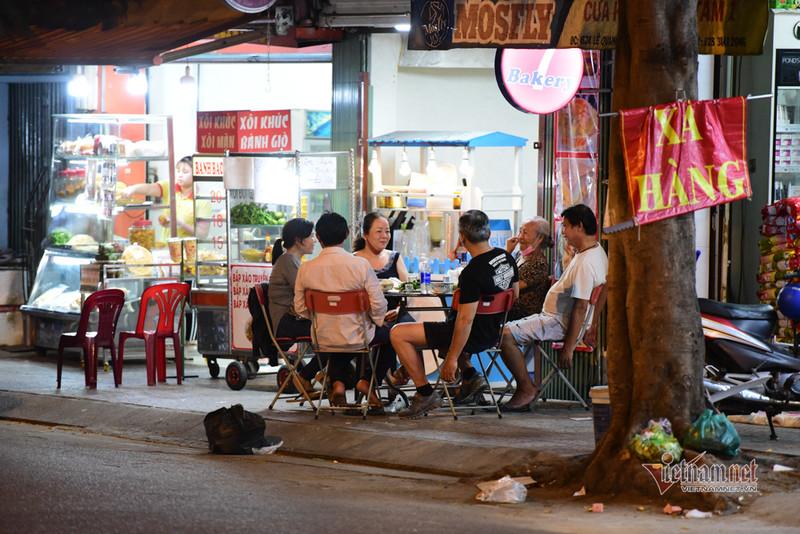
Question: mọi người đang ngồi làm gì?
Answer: họ đang ngồi ăn uống